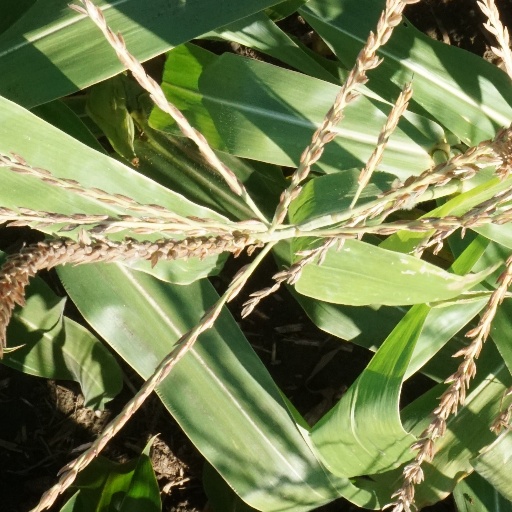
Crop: maize; corn